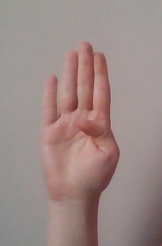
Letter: kaaf